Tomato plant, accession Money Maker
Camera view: tilt-top (135 deg); turntable rotation: 270 degrees
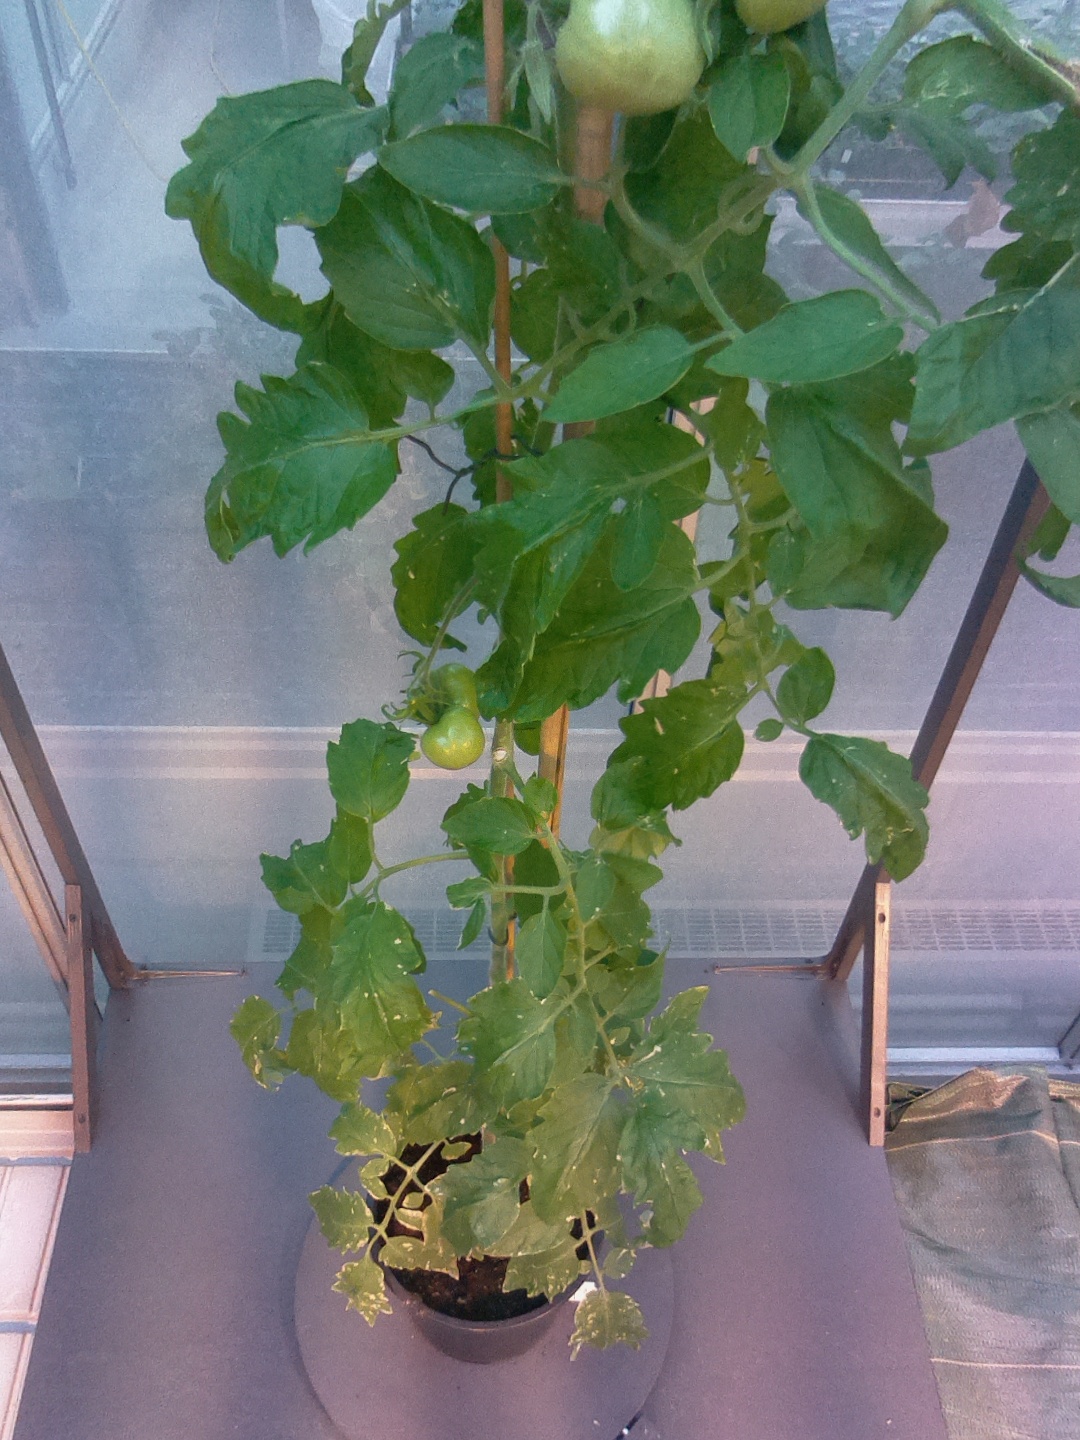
BBCH growth stage 74: 40%-50% of final fruit size